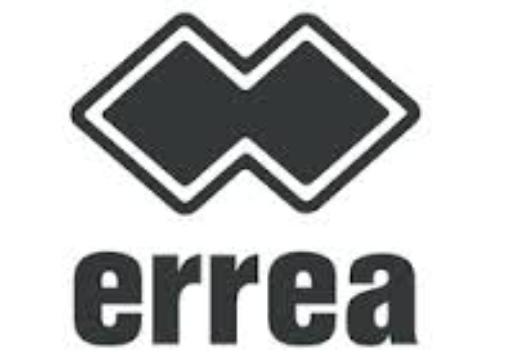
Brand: Errea
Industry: Clothes